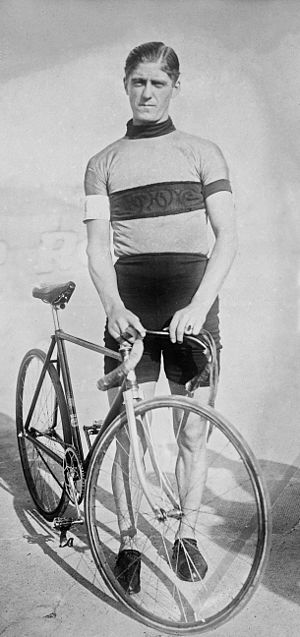
Henry Brask Andersen
Henry Brask Andersen 1921
Henry Brask Andersen, 23. juni 1896 - 26. november 1970, var en dansk cykelrytter, som blev amatørvedensmester ved VM i banecykling 1921, ligesom han fem gange, 1918-1923, vandt det danske mesterskab i sprint. Han deltog i sprint og tandem med Axel Hornemann Hansen, ved de olympiske lege 1920 i Antwerpen.